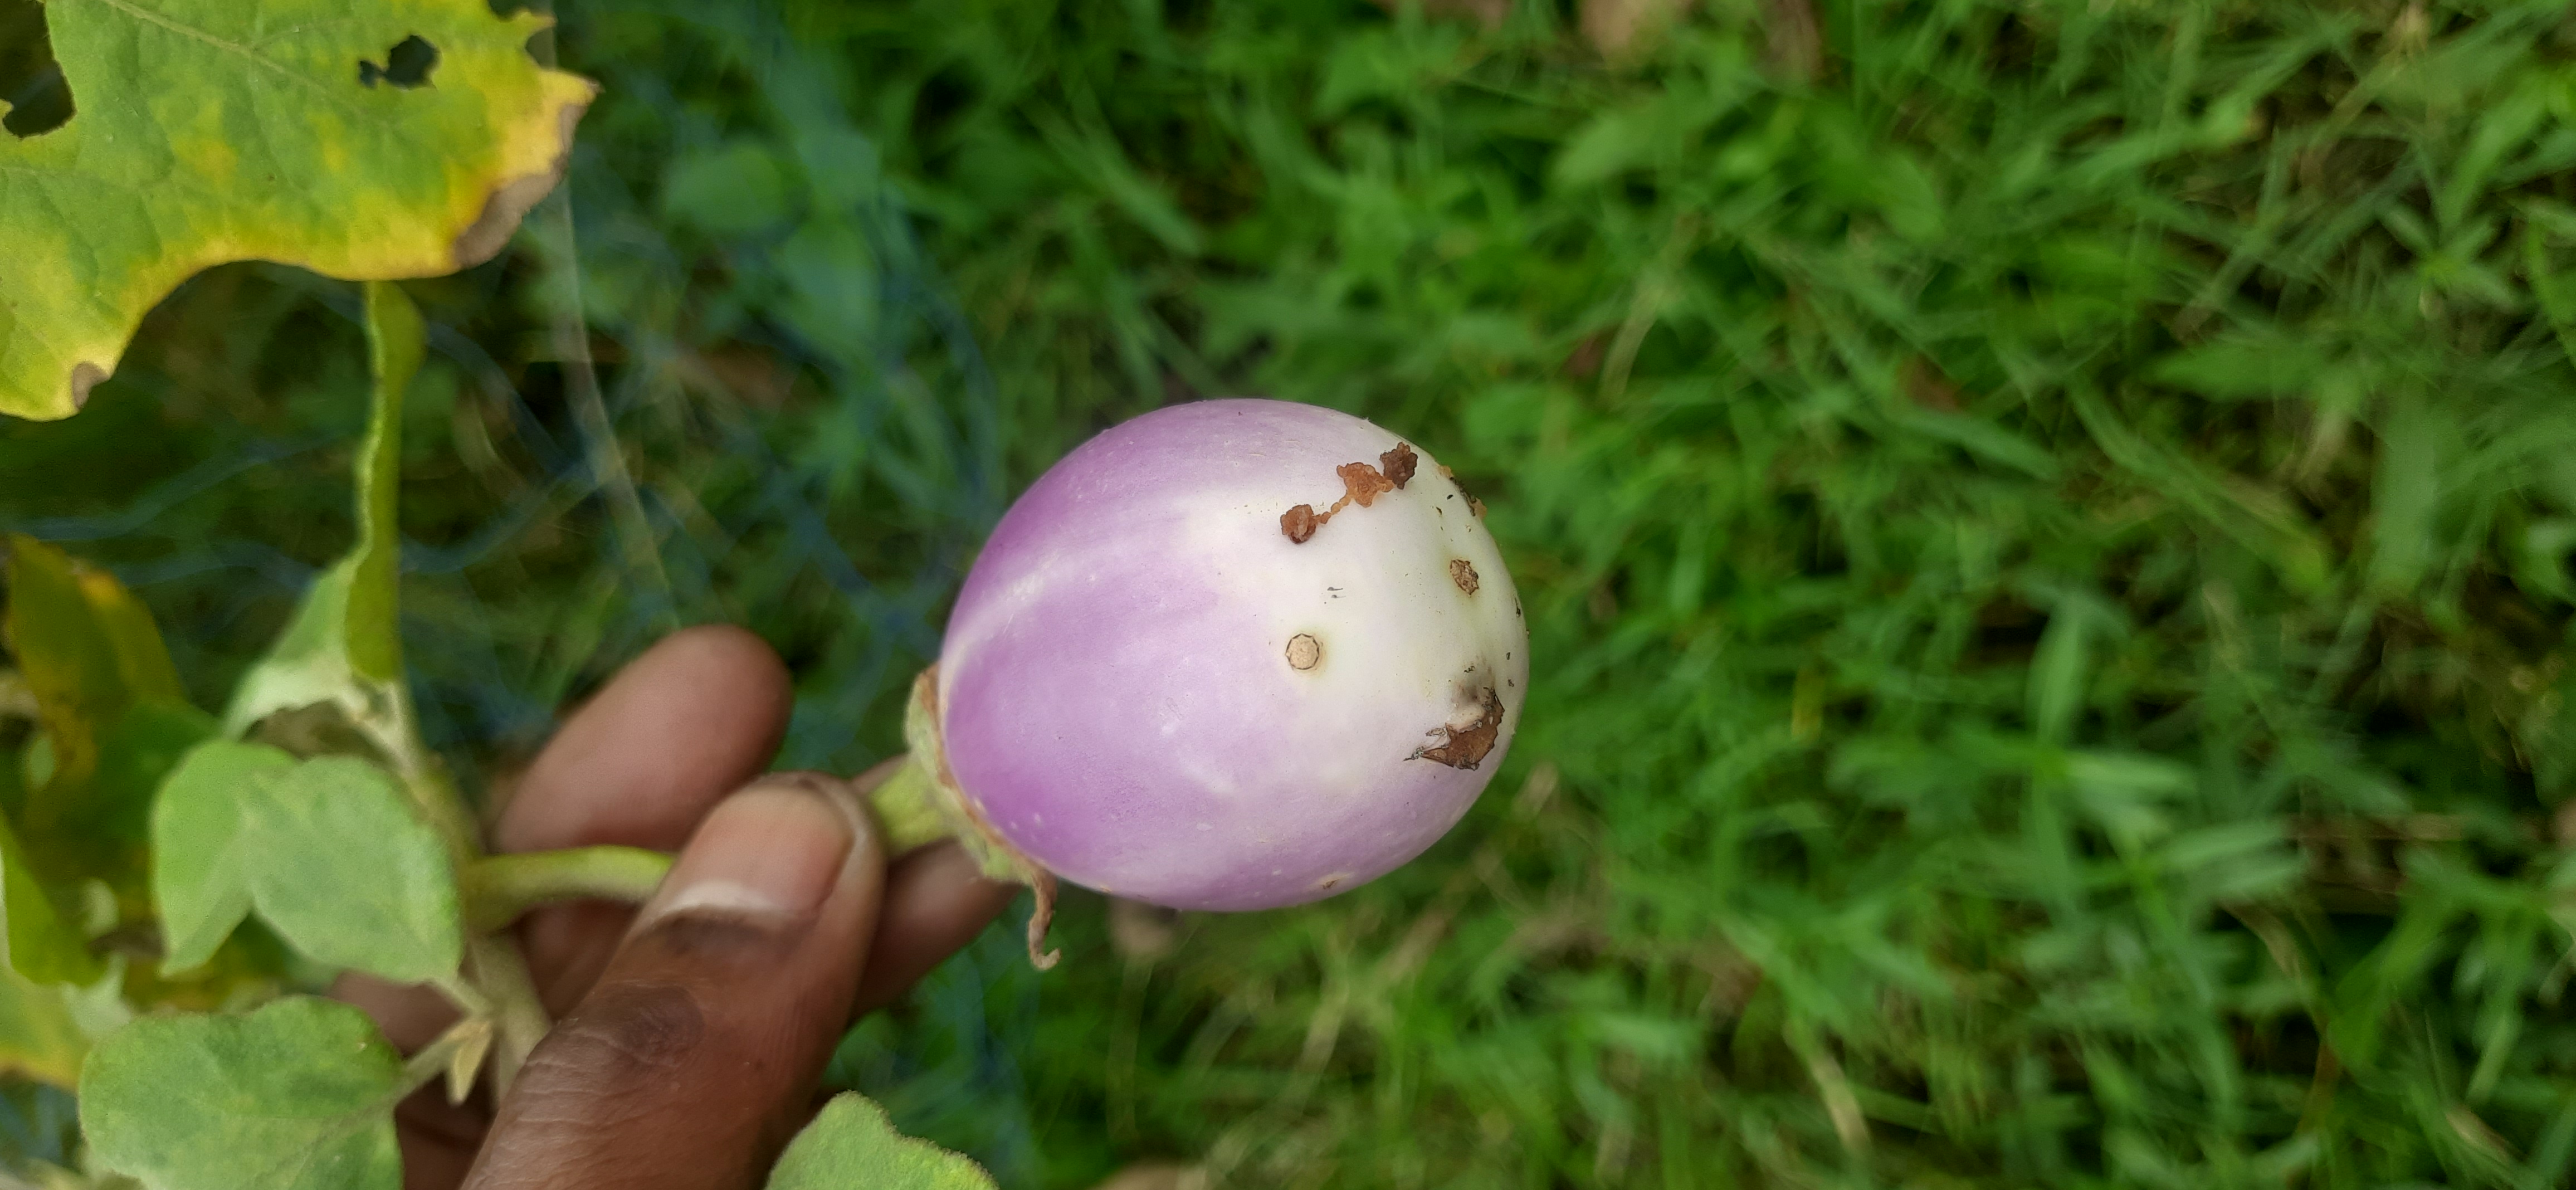
Label: Shoot and Fruit Borer